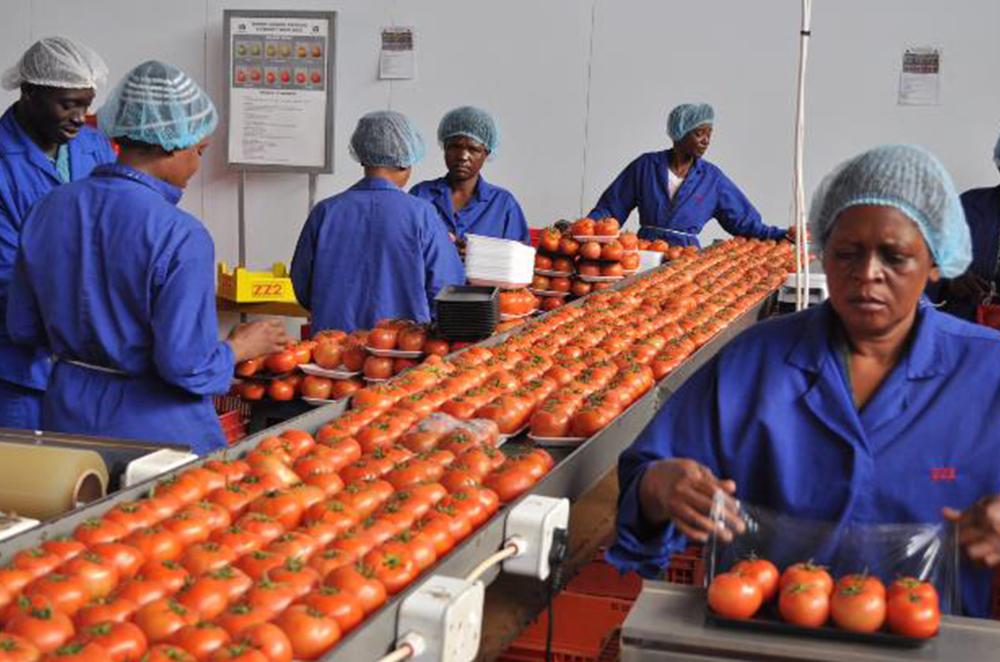
Katika kiwanda cha ukulima ambapo wanakuza matunda ya nyanya. Wafanyakazi kadhaa wamevaa sare yao rasmi ya samawati huku wakipanga nyanya kadhaa katika vifaa vitavyouziwa ndani.